Flora of the Sierra Nevada alpine zone

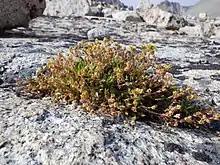
Club-moss ("Ivesia lycopodioides")

Buckwheat family (Polygonaceae) perennials include lady's thumb ("Bistorta bistortoides"), a perennial growing from a contorted rhizome (underground stem). Butterballs, or oval-leaved buckwheat ("Eriogonum ovalifolium"), has leaves that cluster very tightly forming almost impenetrable mats or cushions on sandy or gravelly flats and in rocky soils, and grows to or elevation. Frosted wild buckwheat ("E. incanum") is densely covered with white hairs so as to appear "frosted", and grows to elevation. Lobb's wild buckwheat ("E. lobbii"), growing to , is sprawling and grows from a thick, woody stem, with flower stalks lying on the ground.